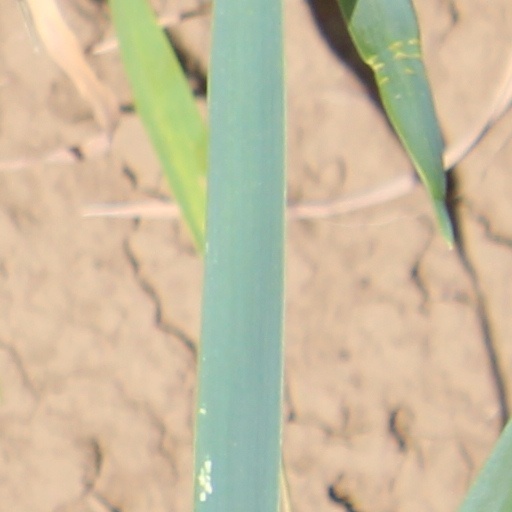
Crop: wheat